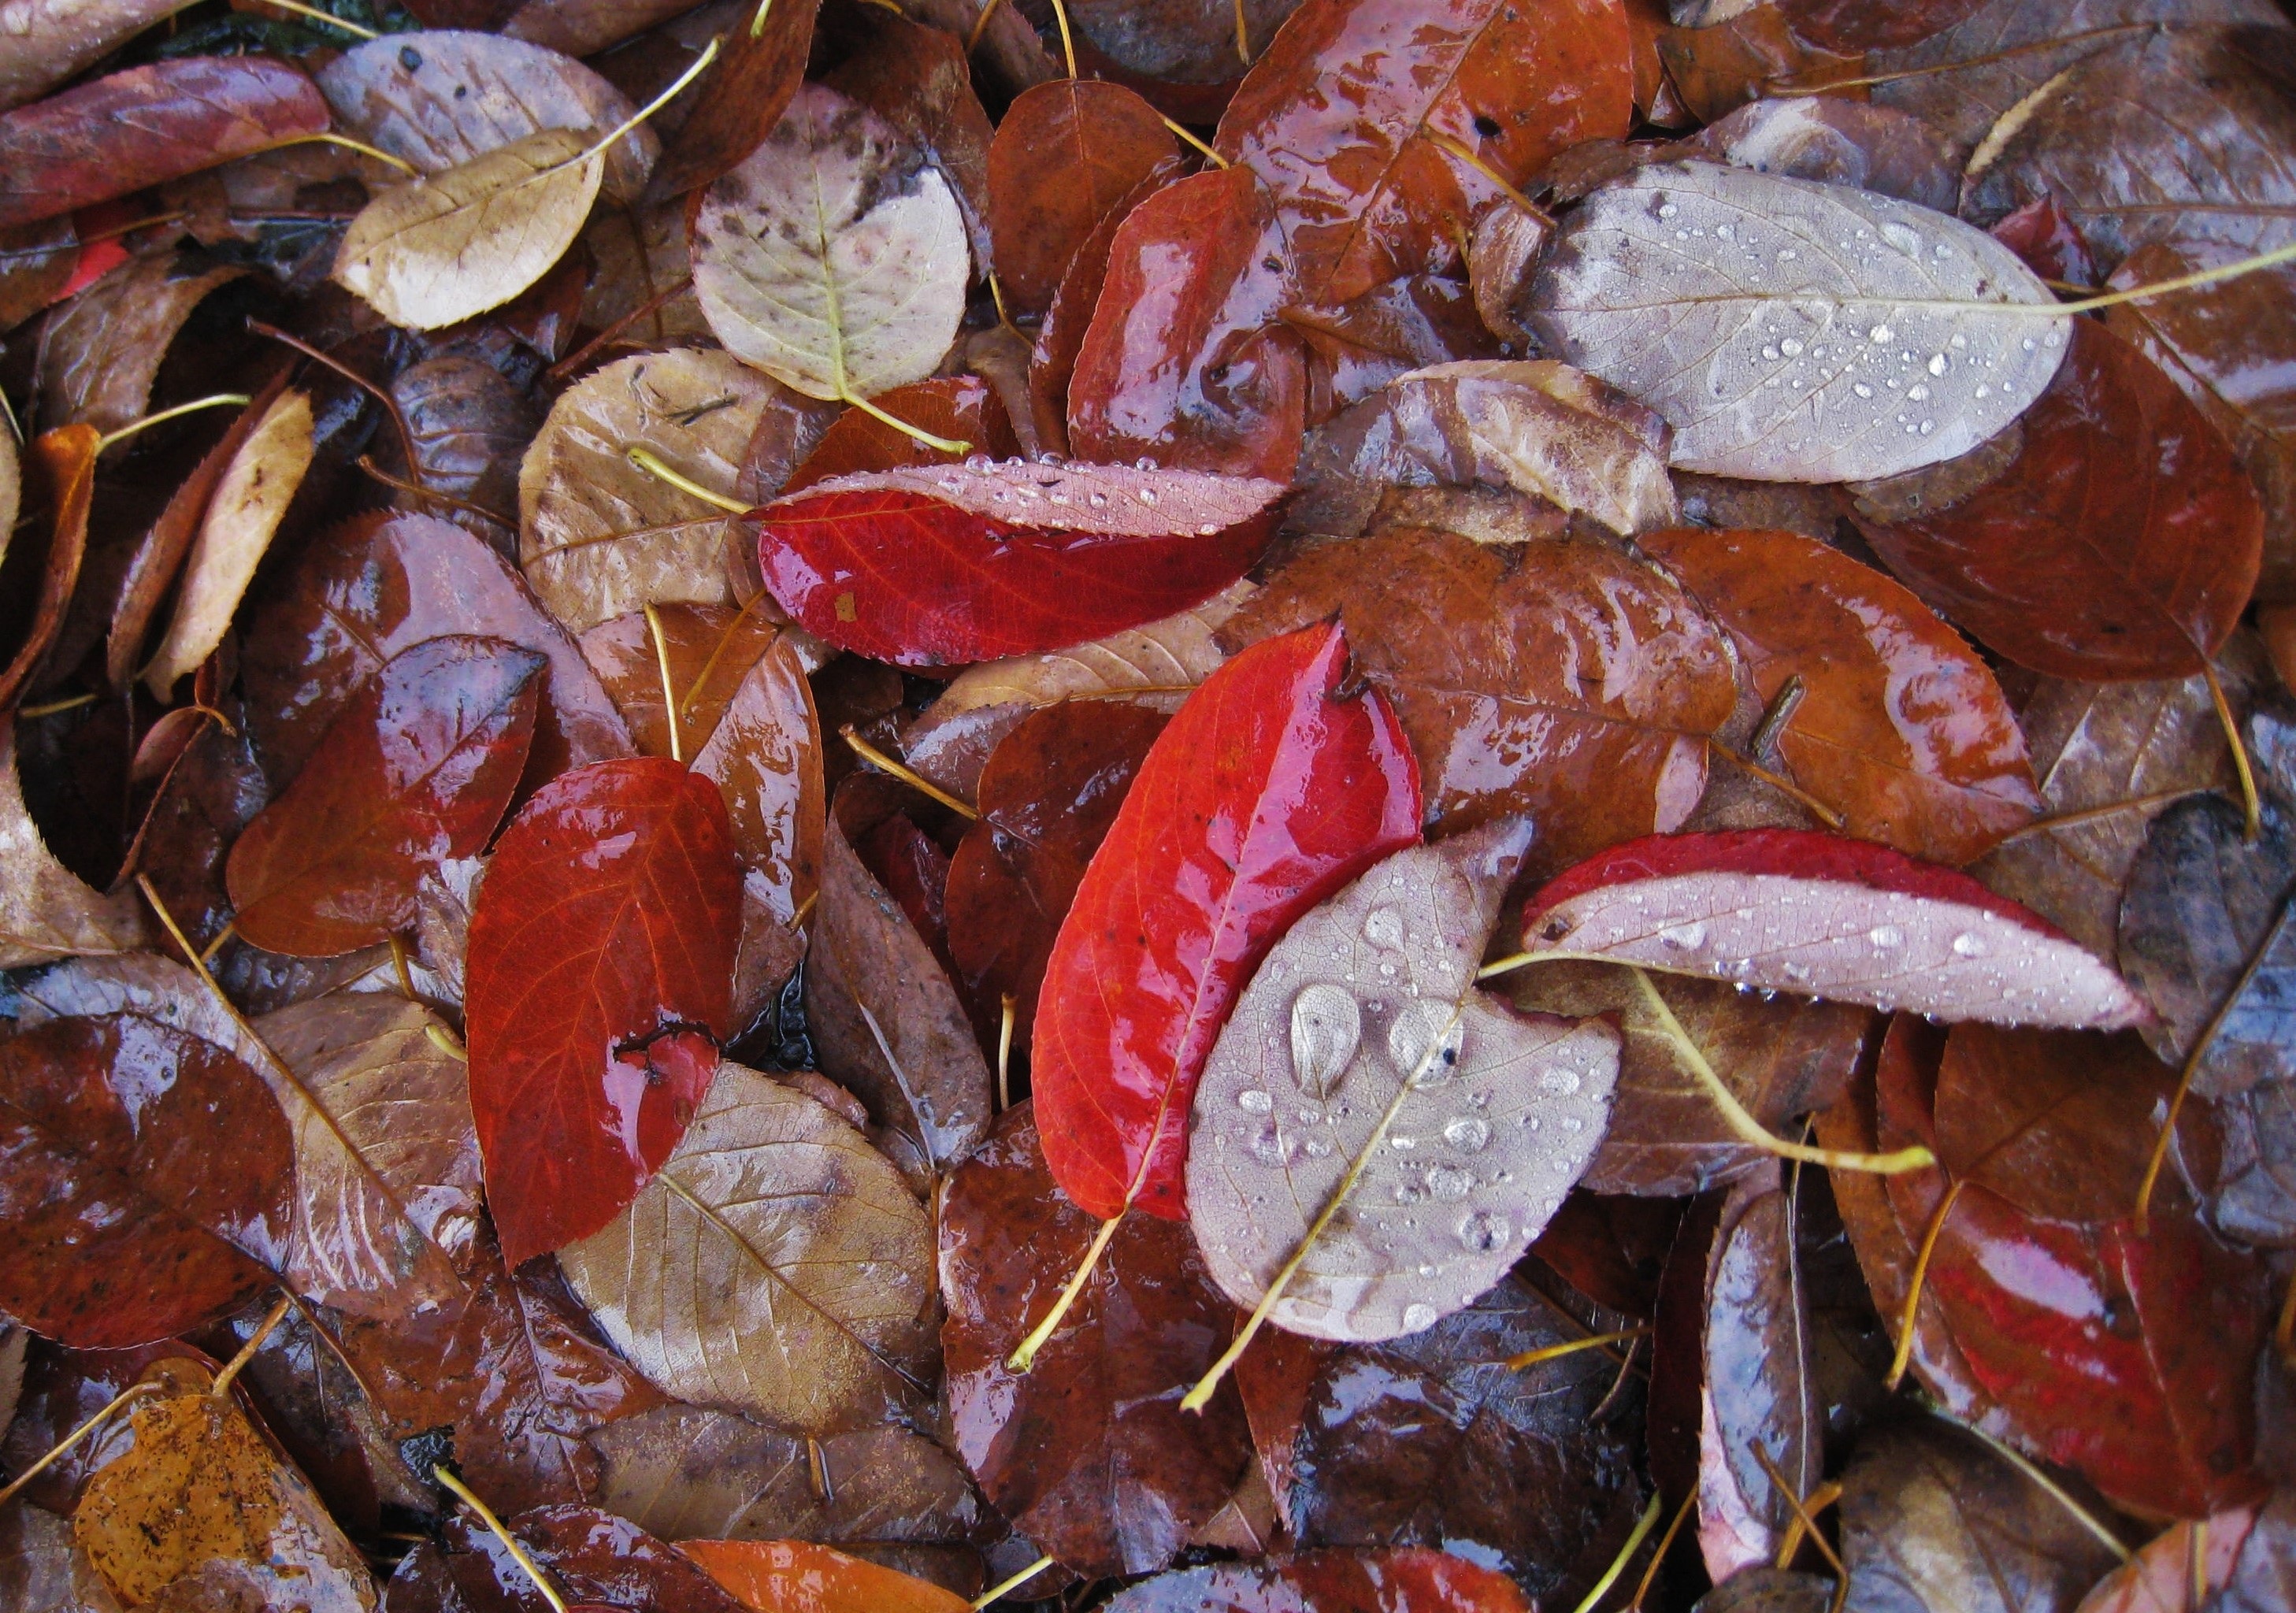
nature, rain, leaf, raindrop, wet, dish, food, produce, autumn, seafood, brown, autumn mood, emerge, coloring, leaves, october, colored, auriculariales, time of year, fall color, fall foliage, leaves in the autumn, fall leaves, autumn colours, on the ground, wet leaves, in the autumn, sheet rain, medicinal mushroom, auriculariaceae, seafood boil, wet season